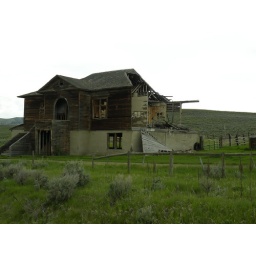
An old school house near I-15 near Humphrey MT. Lots of fencing and pens near the old school.